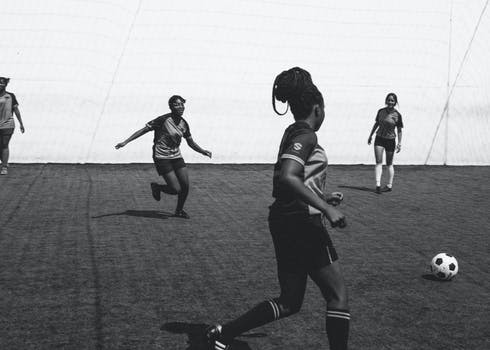
Label: No Watermark